The Baker (2022 film)

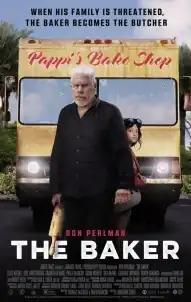
US theatrical release poster

The Baker is a 2022 vigilante action film directed by Jonathan Sobol. It stars Ron Perlman, Emma Ho, Elias Koteas, Harvey Keitel, and Joel David Moore. After a premiere at the 2022 Austin Film Festival, it was commercially released in the United States on July 28, 2023.